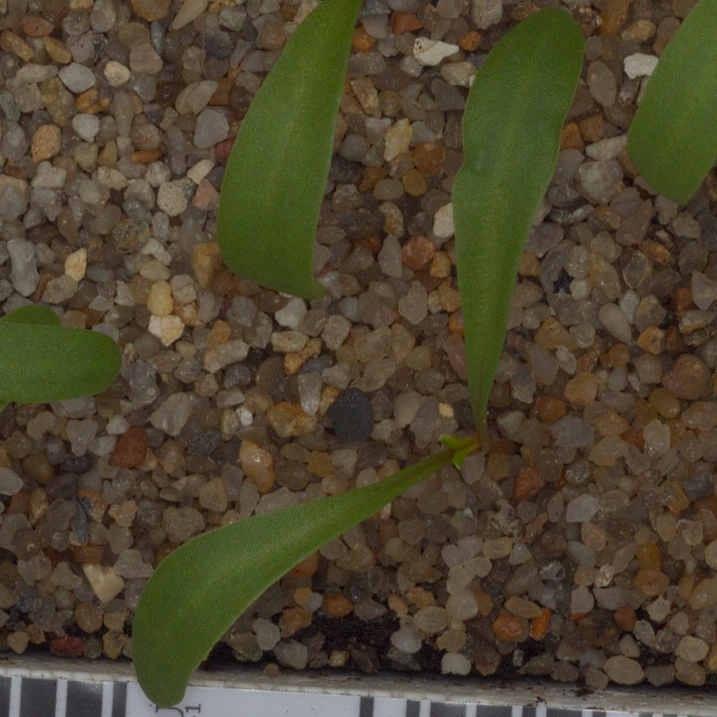
Label: sugar_beet